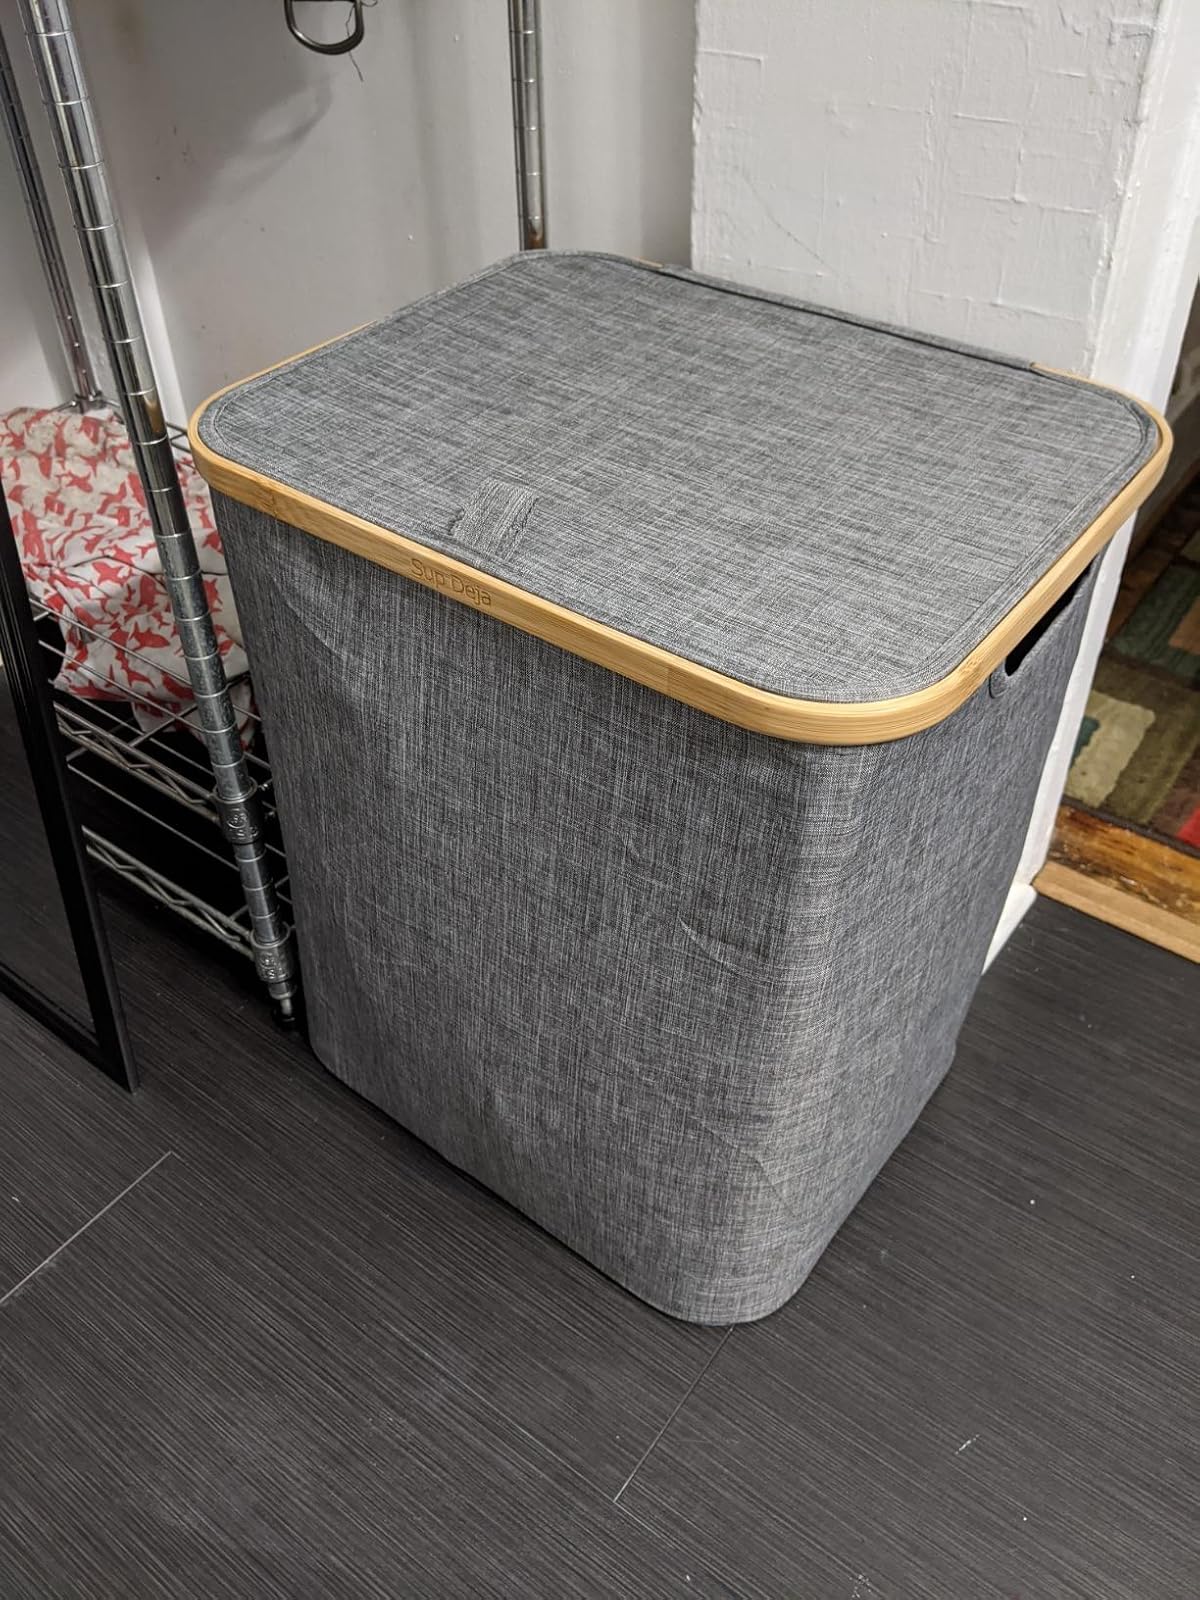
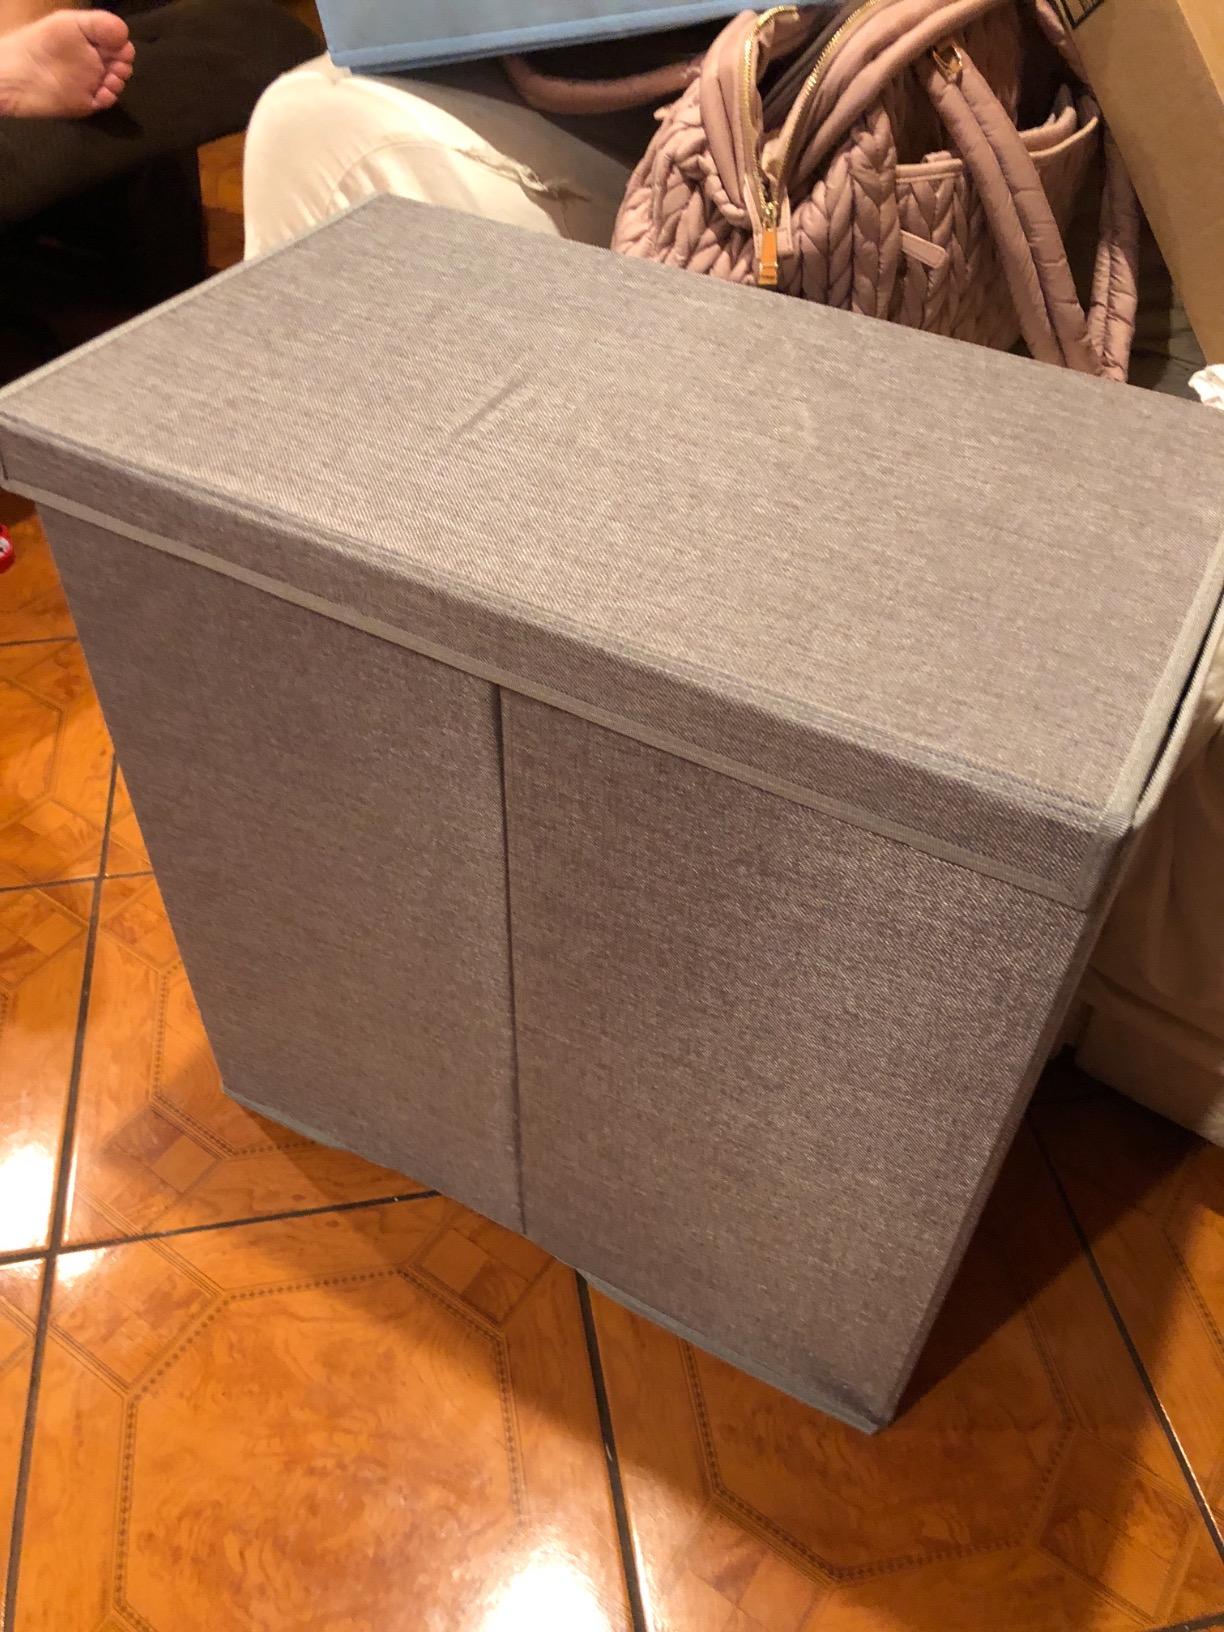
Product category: items_hamper
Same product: no